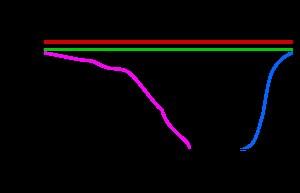
Bicoïd est un gène à effet maternel déposé dans l’ovocyte par la femelle lors de l’ovogenèse. Il s’exprime au niveau de l’œuf et intervient dans le développement de l'axe antéro-postérieur chez la drosophile et plus précisément dans la détermination précoce du patron de développement de la région antérieure chez l'embryon. Cette région qui se développe plus tard pour former la tête et la partie thoracique chez l'adulte.